Eugene Lawrence

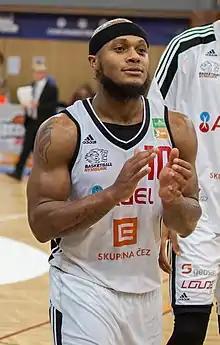
Lawrence with ČEZ Nymburk in 2019

Eugene Lawrence (born June 22, 1986) is an American professional basketball player for BC Novosibirsk of the Russian Basketball Super League 1.